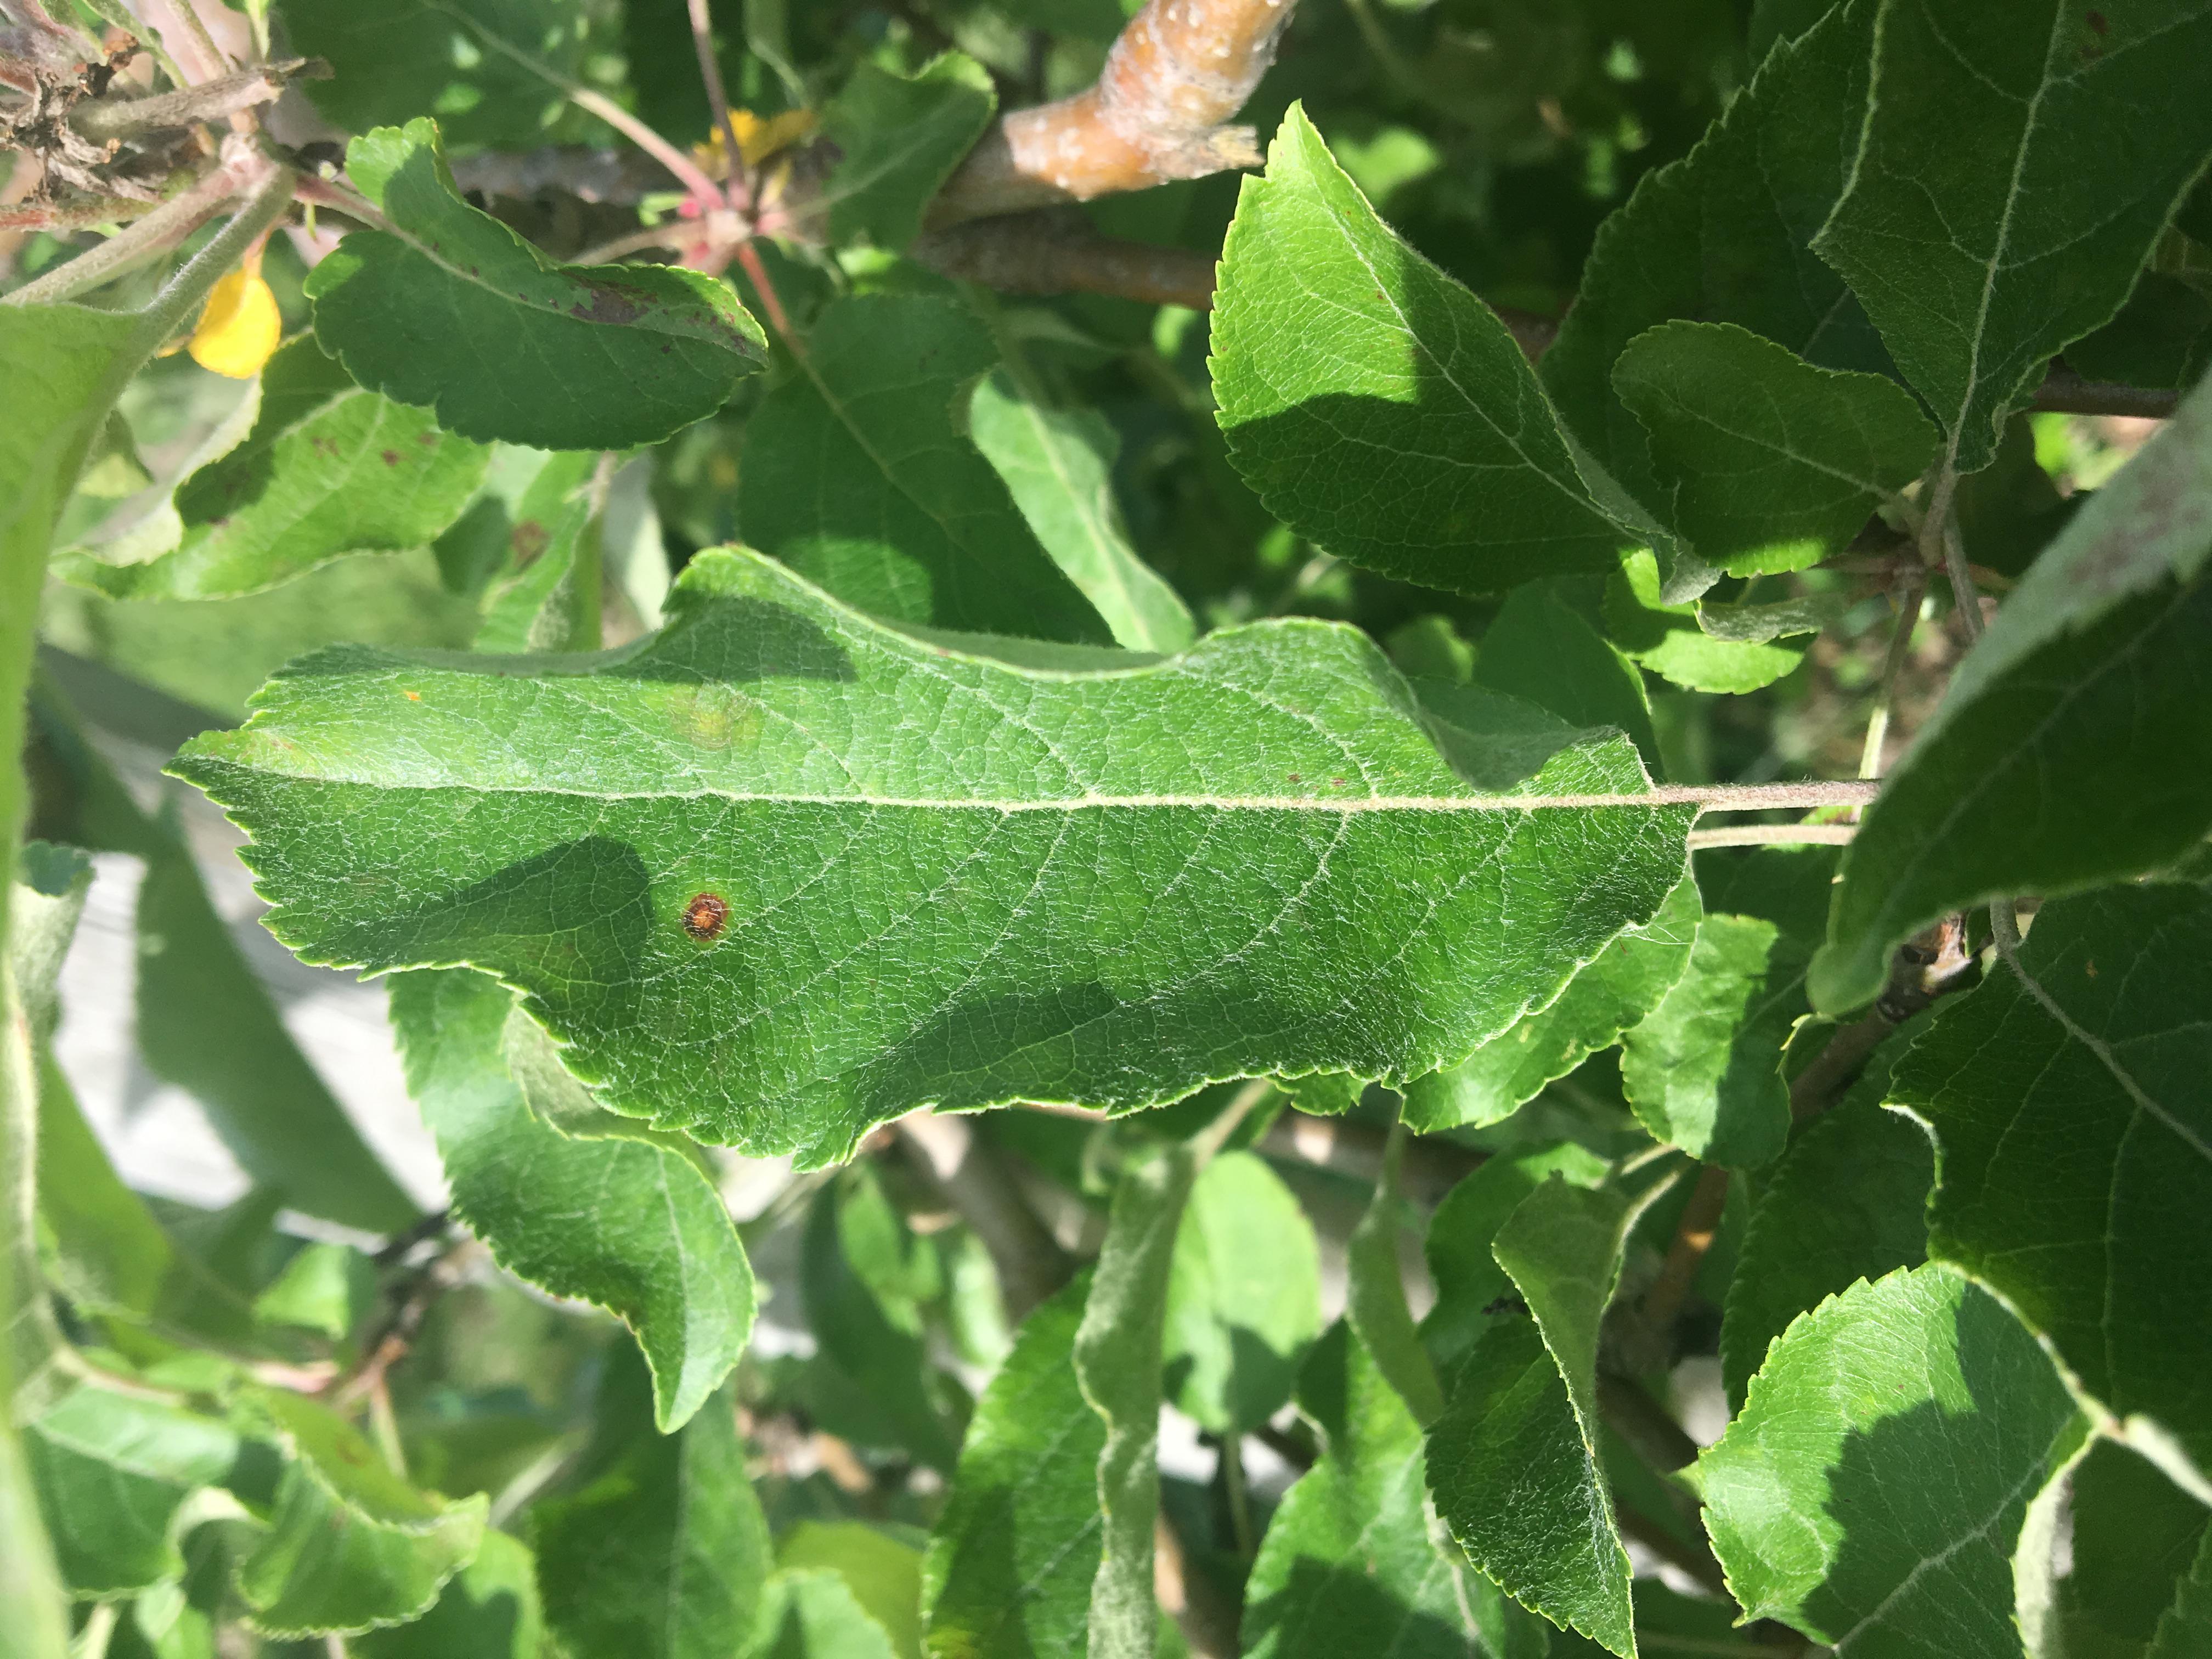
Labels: scab, frog_eye_leaf_spot